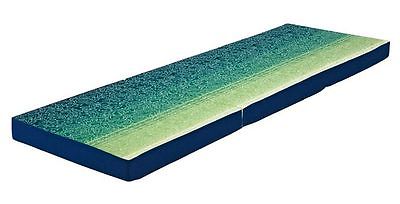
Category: sofa